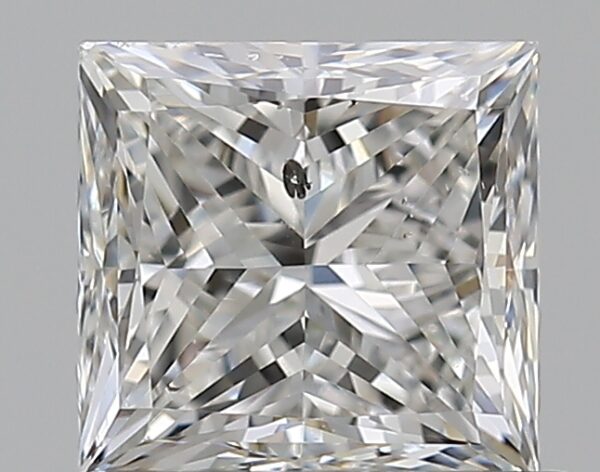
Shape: princess
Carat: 0.7
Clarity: SI2
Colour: G
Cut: VG
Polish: EX
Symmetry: VG
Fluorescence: N
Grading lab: GIA
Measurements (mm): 4.79 x 4.61 x 3.47